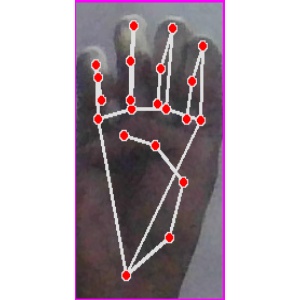
अक्षर: म